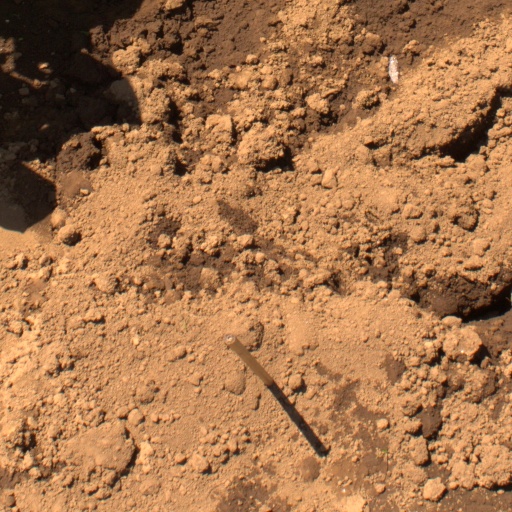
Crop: soybean